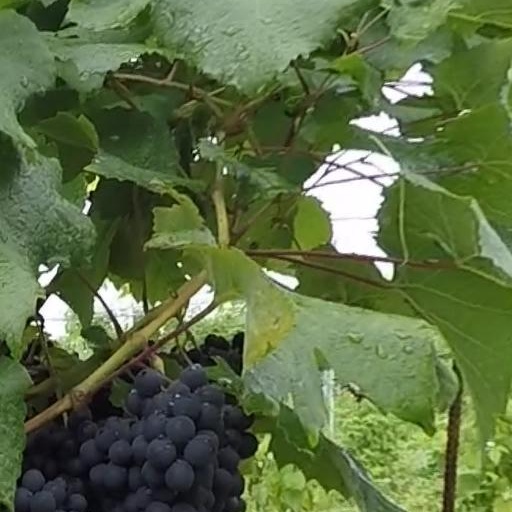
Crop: grape